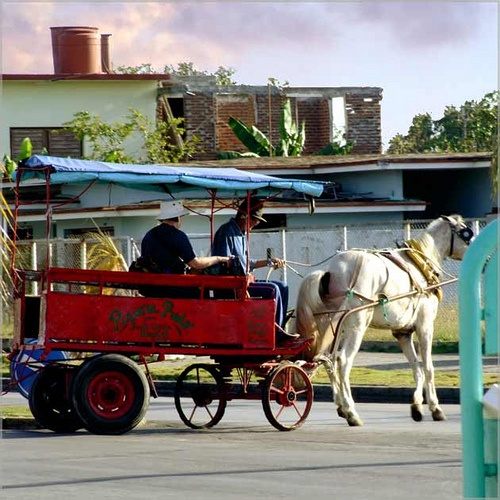
A white horse pulling a red carriage down a street.
A horse pulls a red wagon with people
A horse pulling a few people in a cart.
Nourishment is great and it is primed and situated.

A white horse is pulling a small trailer.